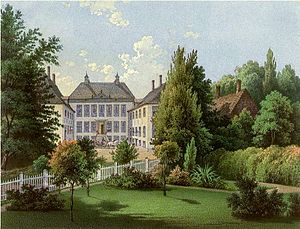
Gelting Gods
Gelting omkring 1860. Alexander Dunckers samling
Gelting Gods er en herregård i det nordlige Tyskland, beliggende i byen Gelting ca. 25 km øst for Flensborg i Angel i Sydslesvig.